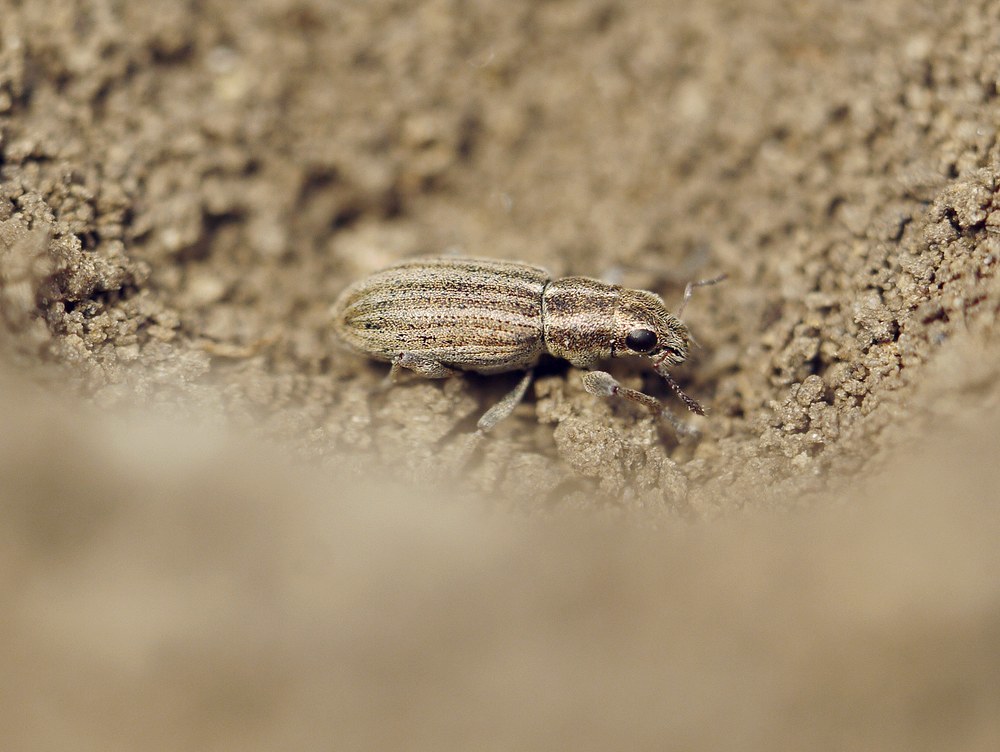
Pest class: pea_leaf_weevil